Battle of the Col des Beni Aïcha

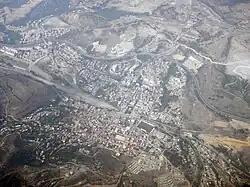
Thénia

After the Battle of Alma turned to defeat against the Algerian rebels on 23 April 1871, after the arrival of Colonel Alexandre Fourchault and his French reinforcements from Algiers, the Algerians entrenched themselves at the Col des Beni Aïcha to try to rebound again on Alma.